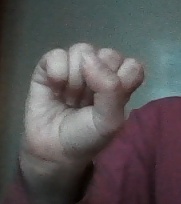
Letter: saad